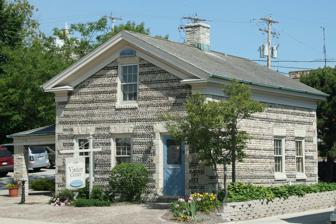
Building: Edward Dodge House (Port Washington, Wisconsin)
Country: United States of America
Year built: 1848
Historic house in Wisconsin, United States For other places of a similar name, see Edward Dodge House and Dodge House (disambiguation) . United States historic place Edward Dodge House U.S. National Register of Historic Places Edward Dodge House Location 126 E. Grand Ave. Port Washington, Wisconsin Coordinates 43°23′16″N 87°52′11″W / 43.38779°N 87.8698°W / 43.38779; -87.8698 Area less than one acre Built 1848 Architect Edward Dodge Architectural style Greek Revival NRHP reference No. 75000074 Added to NRHP July 24, 1975 The Edward Dodge House is a historic house located at 126 East Grand Avenue in Port Washington, Wisconsin . Description and history The two-story house was built by Edward Dodge in 1848, in the Greek Revival style with walls of rubble-stone faced with cobblestone arranged in colored bands, and also a pitched roof typical for houses built in that particular style. Currently, it serves as the Visitor Center for the city of Port Washington . It was added to the National Register of Historic Places on July 24, 1975. References